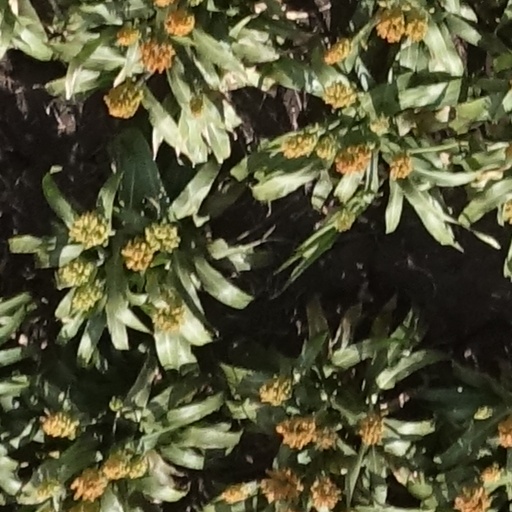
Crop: sorghum